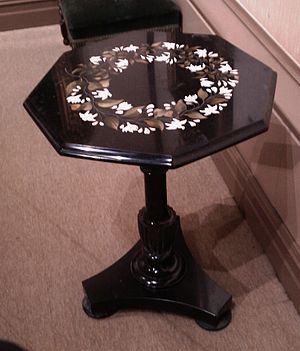
Sort Ashford-marmor
Et marmorintarsiabord i Derby Museum and Art Gallery.
Sort Ashford-marmor er en mørkegrå kalksten, som bliver sort, når den poleres. Stenen brydes ved Ashford i Derbyshire. Sort marmor var populær i 1700- og 1800-tallet og er blevet brugt til en stor mængde sager, såsom klokker, lysestager, snus- og tobaksæsker, kors, blækhuse, obelisker og termometre.